Bolesław I the Brave

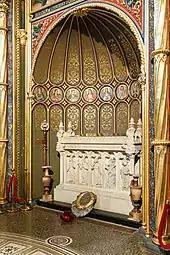
Tomb of Bolesław and his father, Mieszko, inside the Golden Chapel at Poznań Cathedral

Historians dispute the exact date of Bolesław's coronation. The year 1025 is most widely accepted by scholars, though the year 1000 is also likely. According to an epitaph, the crowning took place when Otto bestowed upon Bolesław royal regalia at the Congress of Gniezno. However, independent German sources confirmed that after Henry II's death in 1024, Bolesław took advantage of the interregnum in Germany and crowned himself king in 1025. It is generally assumed that the coronation took place on Easter Sunday 27 March 1025. However Tadeusz Wojciechowski believes that the coronation took place prior to that, on 24 December 1024. The basis for this assertion is that the coronations of kings were usually held during religious festivities. The exact place of the coronation is also highly debated, with the cathedrals of Gniezno or Poznań being the most probable locations. Poland was thereafter raised to the rank of a kingdom before its neighbour, Bohemia.